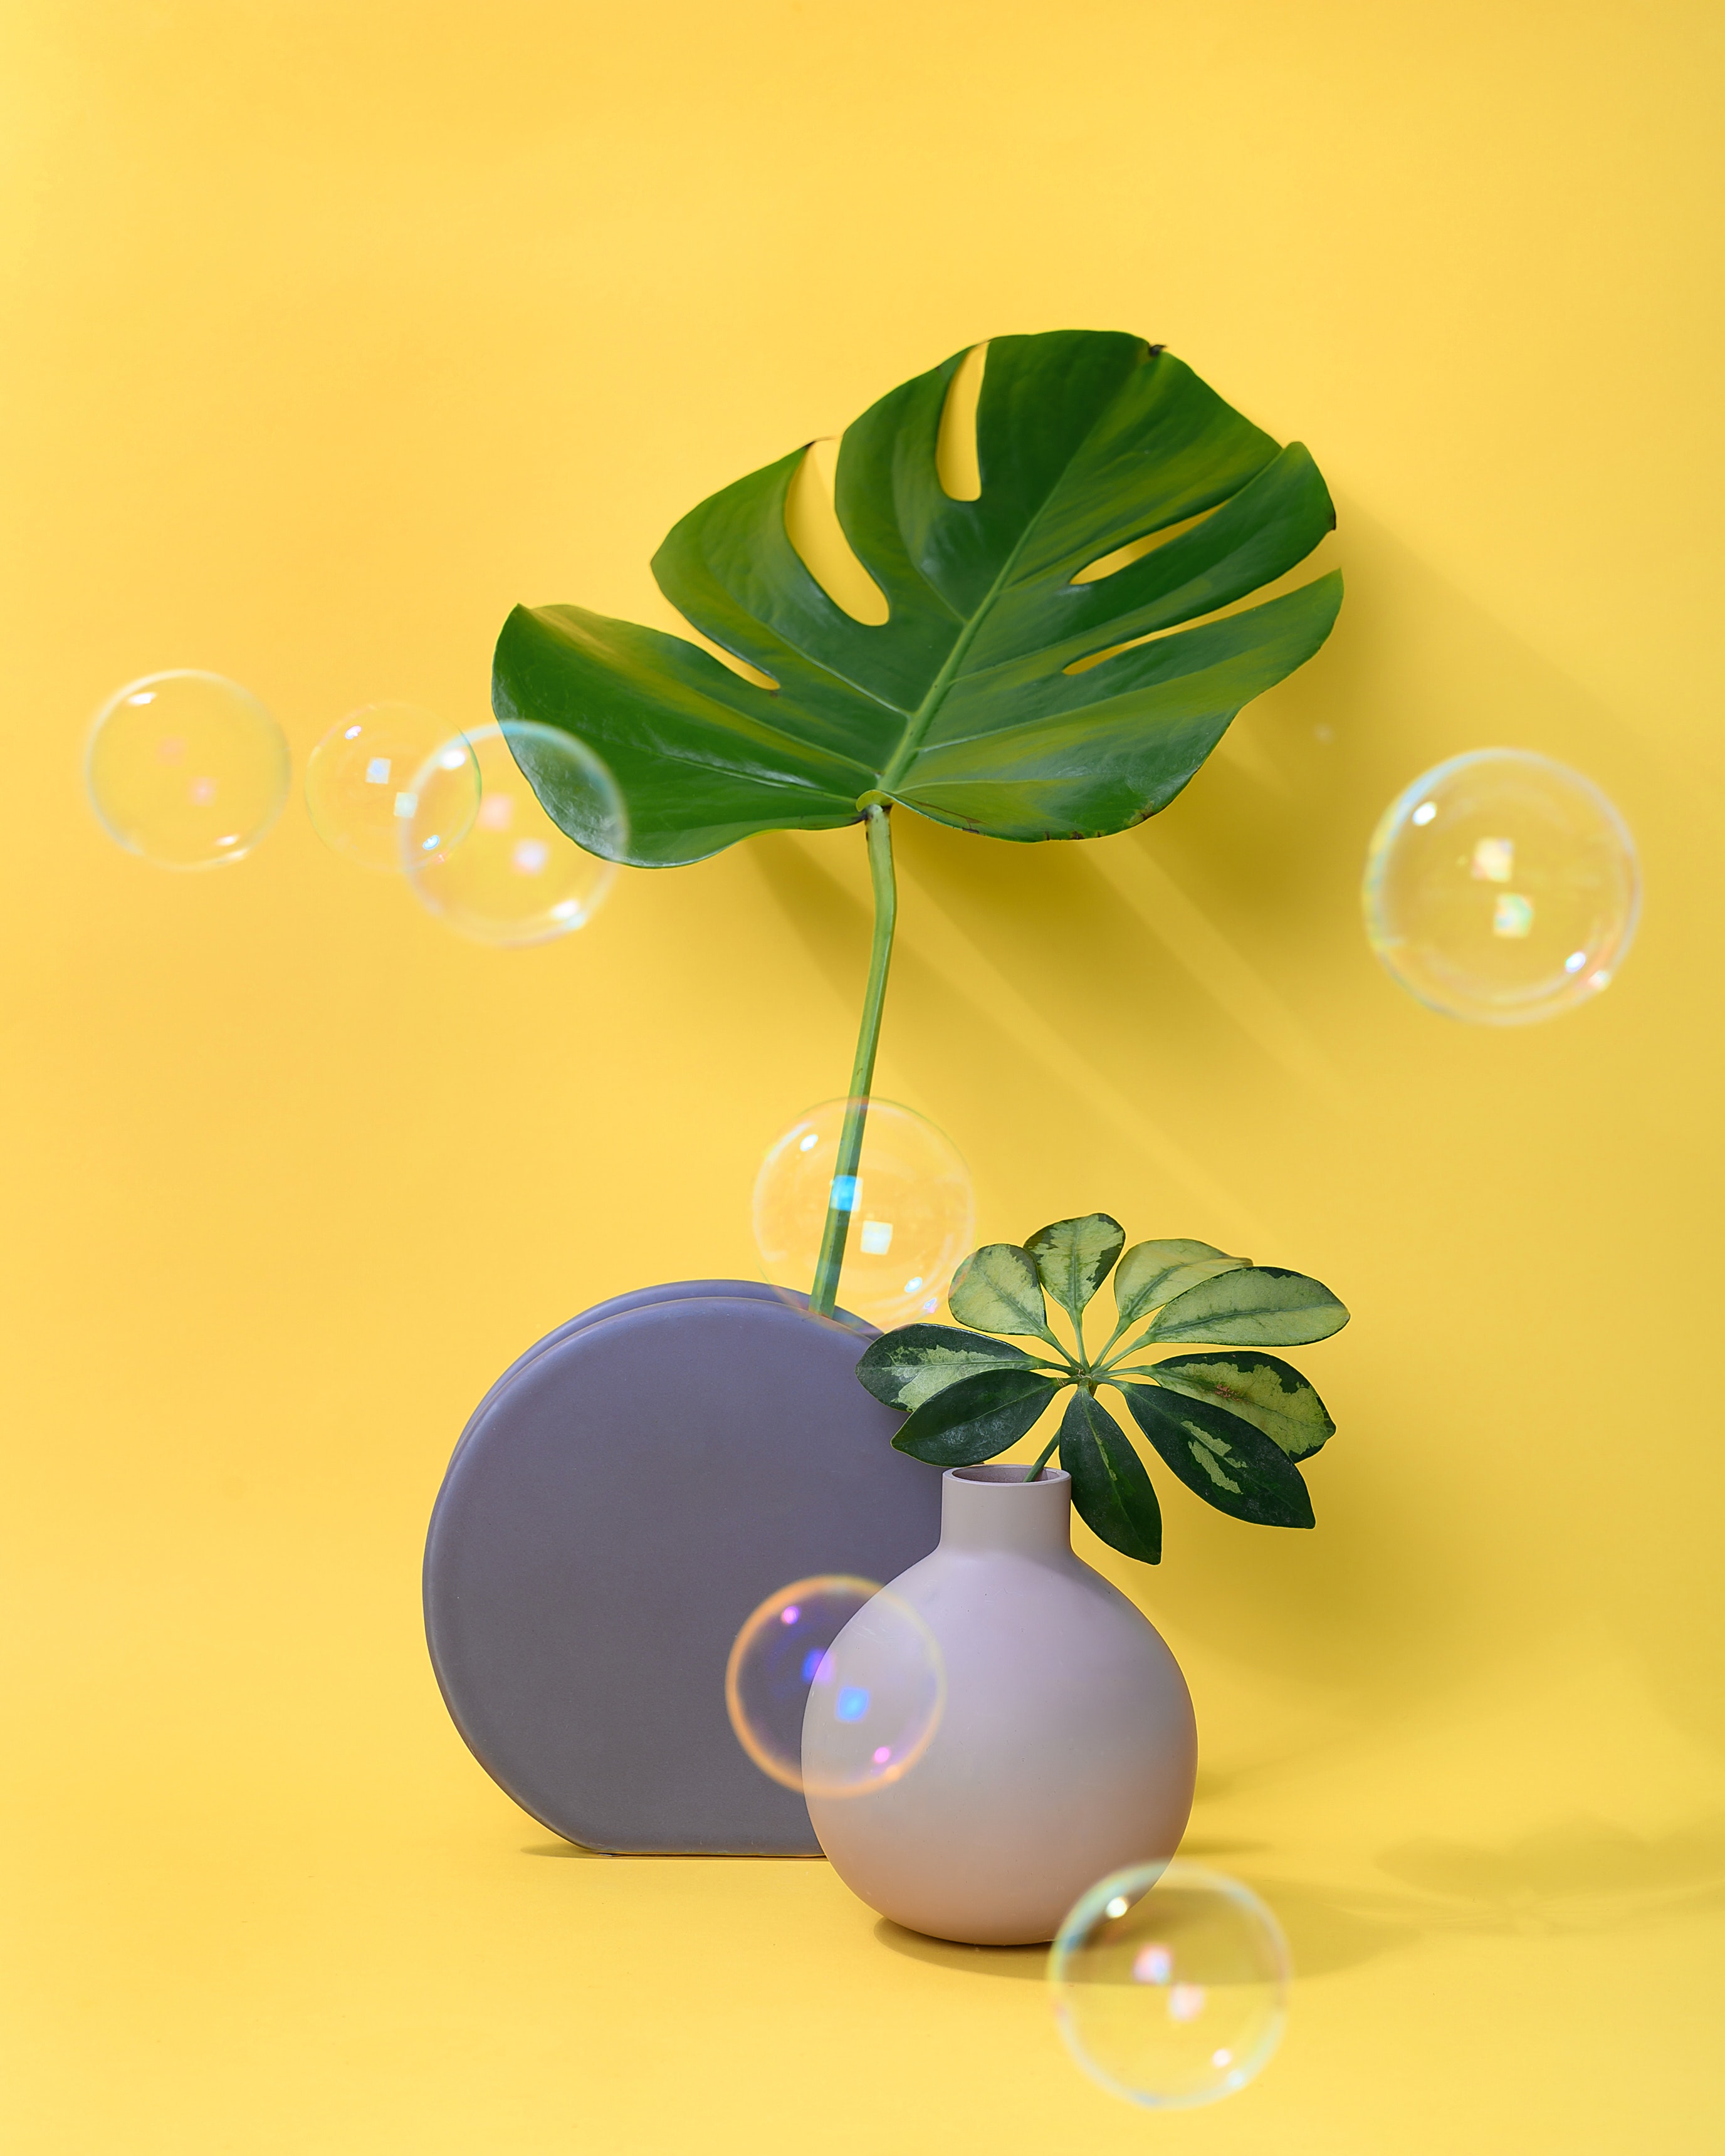
art, plant, tree, flowerpot, twig, terrestrial plant, circle, font, houseplant, pattern, annual plant, electric blue, petal, still life photography, graphics, flowering plant, herb, illustration, Pedicel, symbol, plant stem, home accessories, sphere, interior design